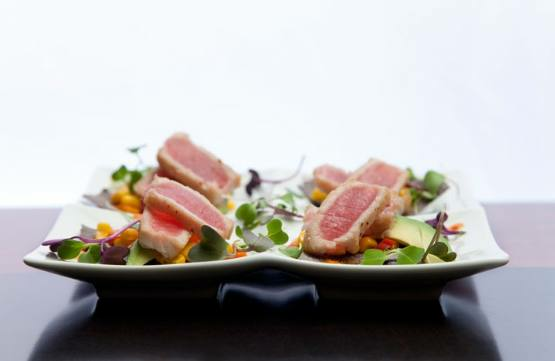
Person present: No